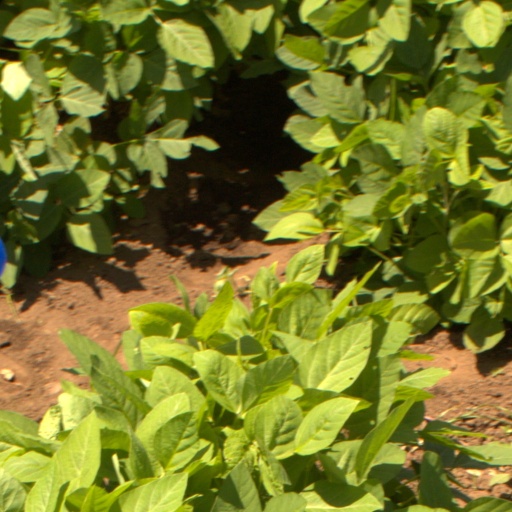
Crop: soybean